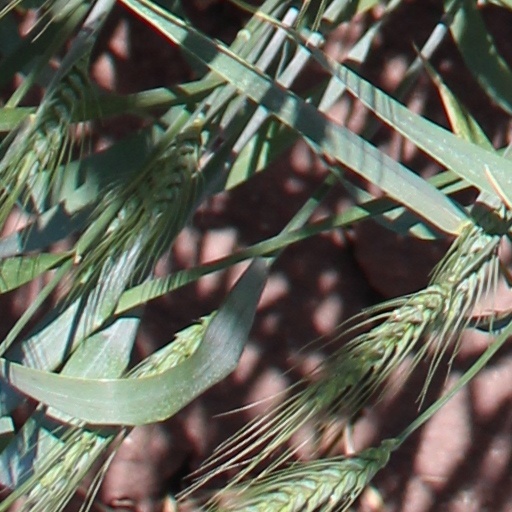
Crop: wheat